Poey-d'Oloron

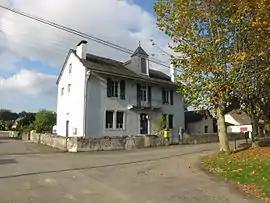
The town hall of Poey-d'Oloron

Poey-d'Oloron is a commune in the Pyrénées-Atlantiques department in south-western France.